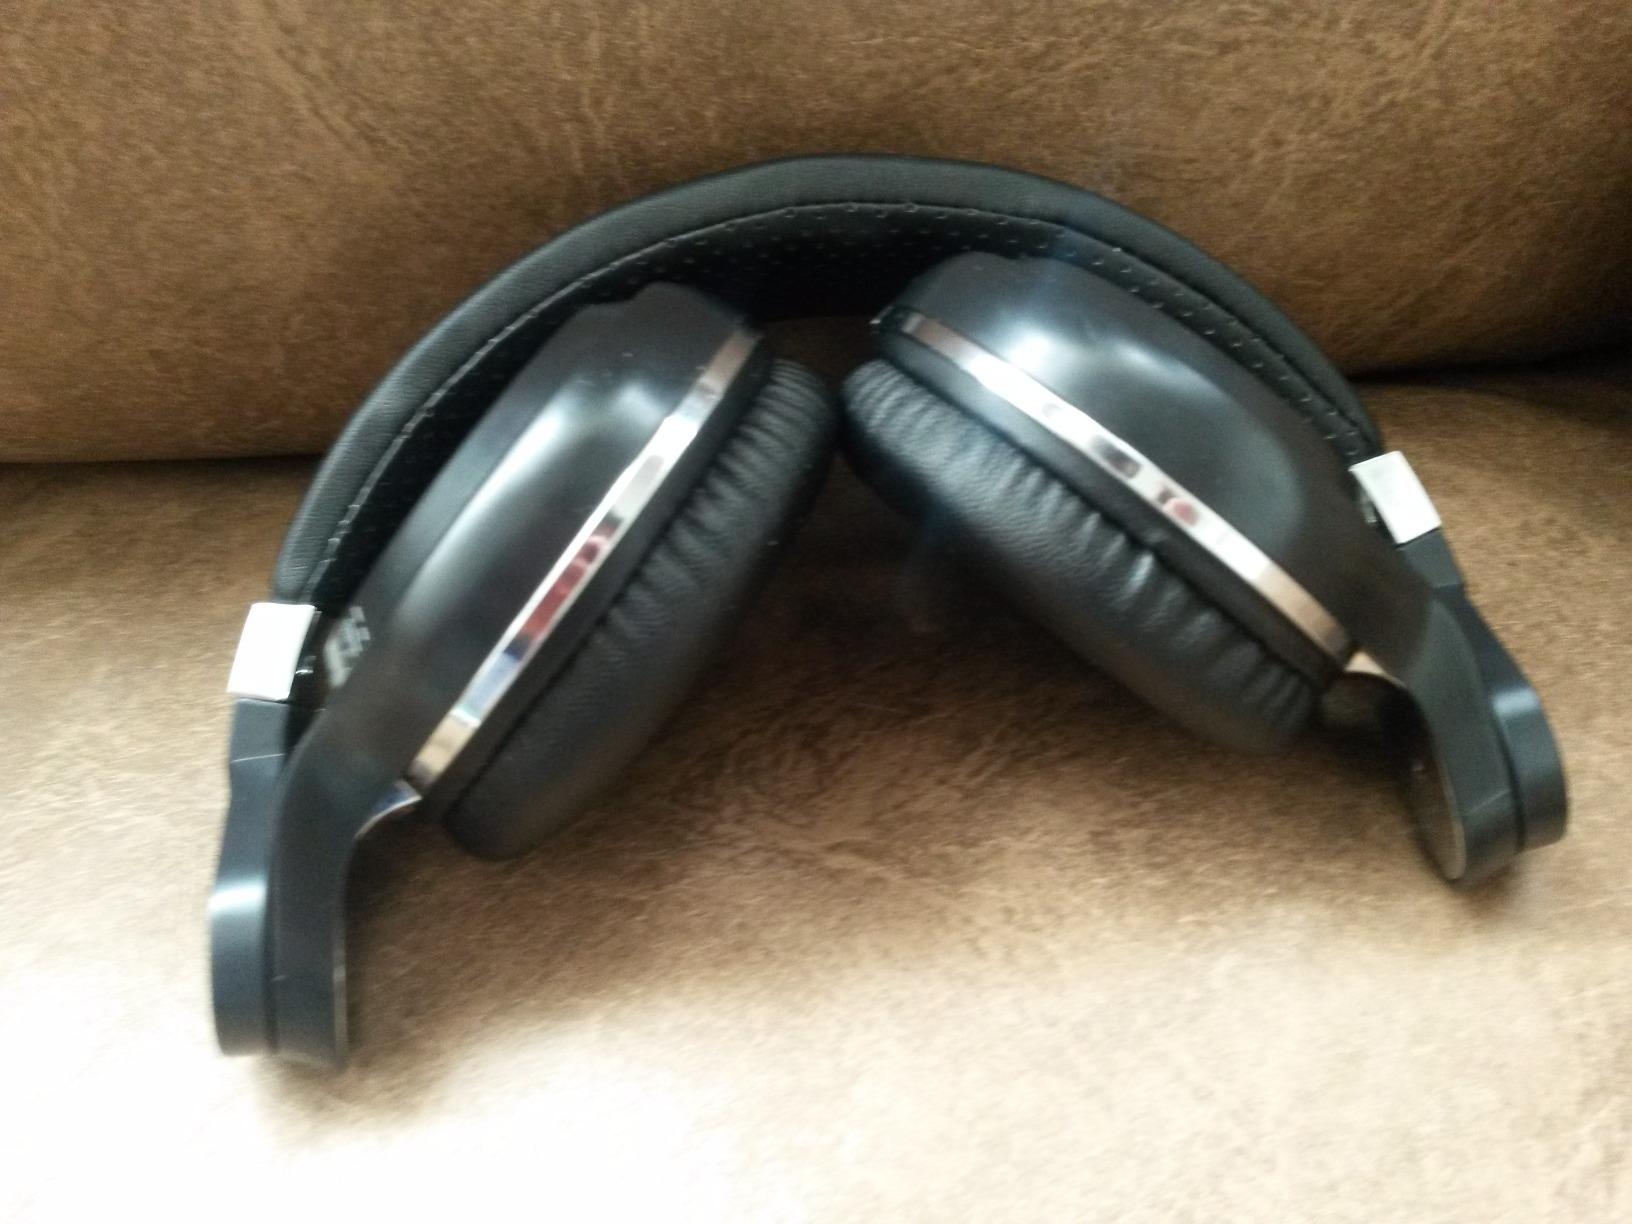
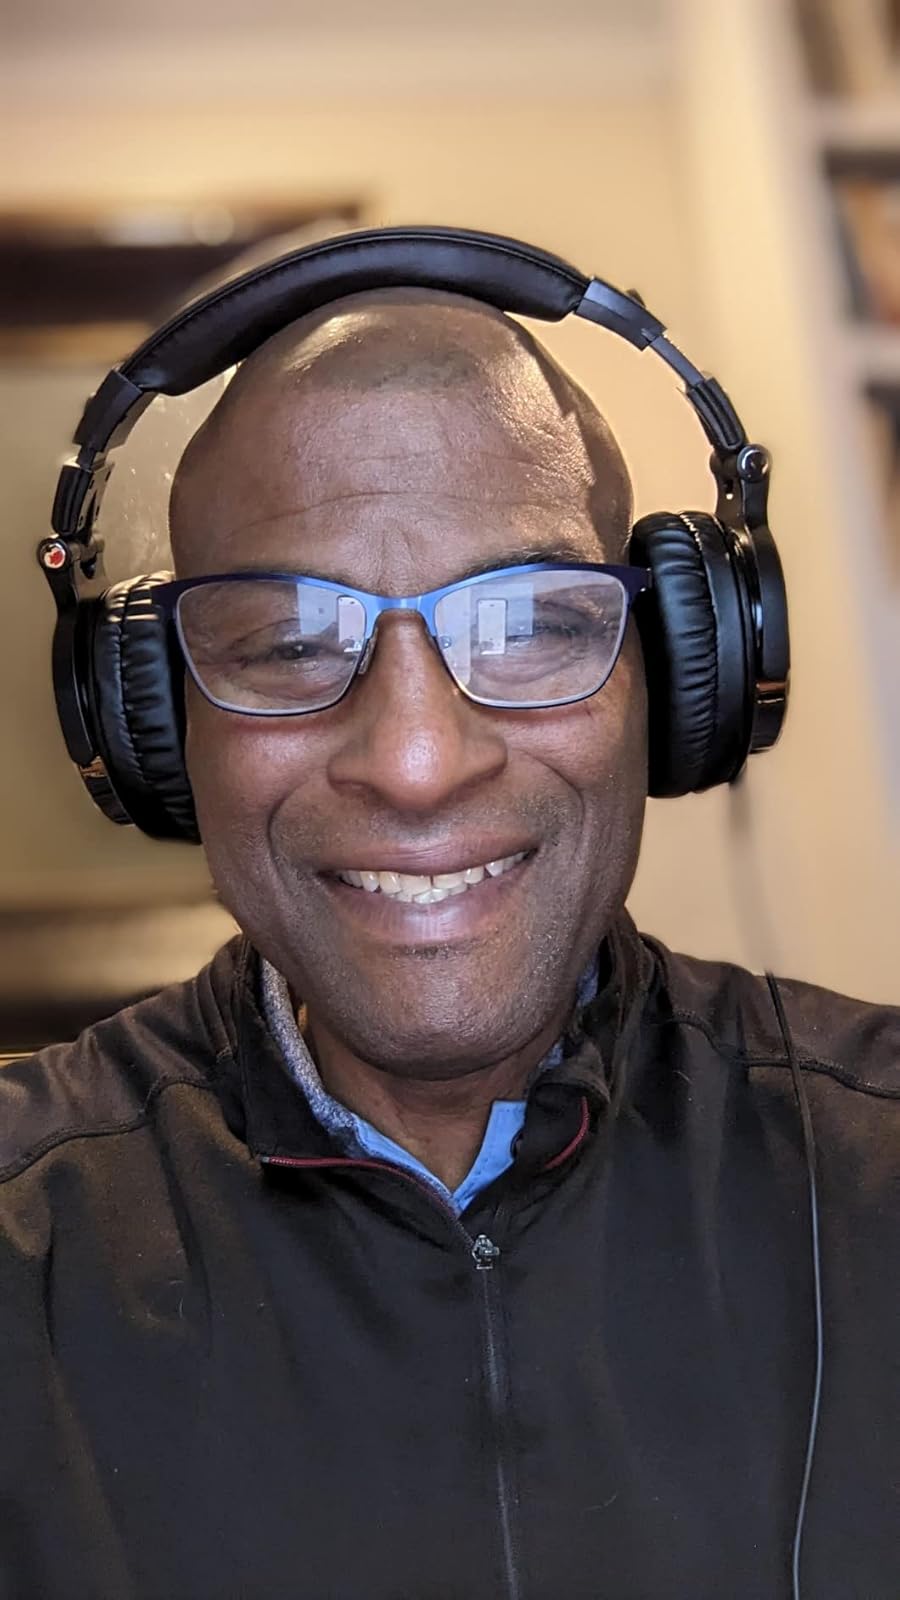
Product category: headphones
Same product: no